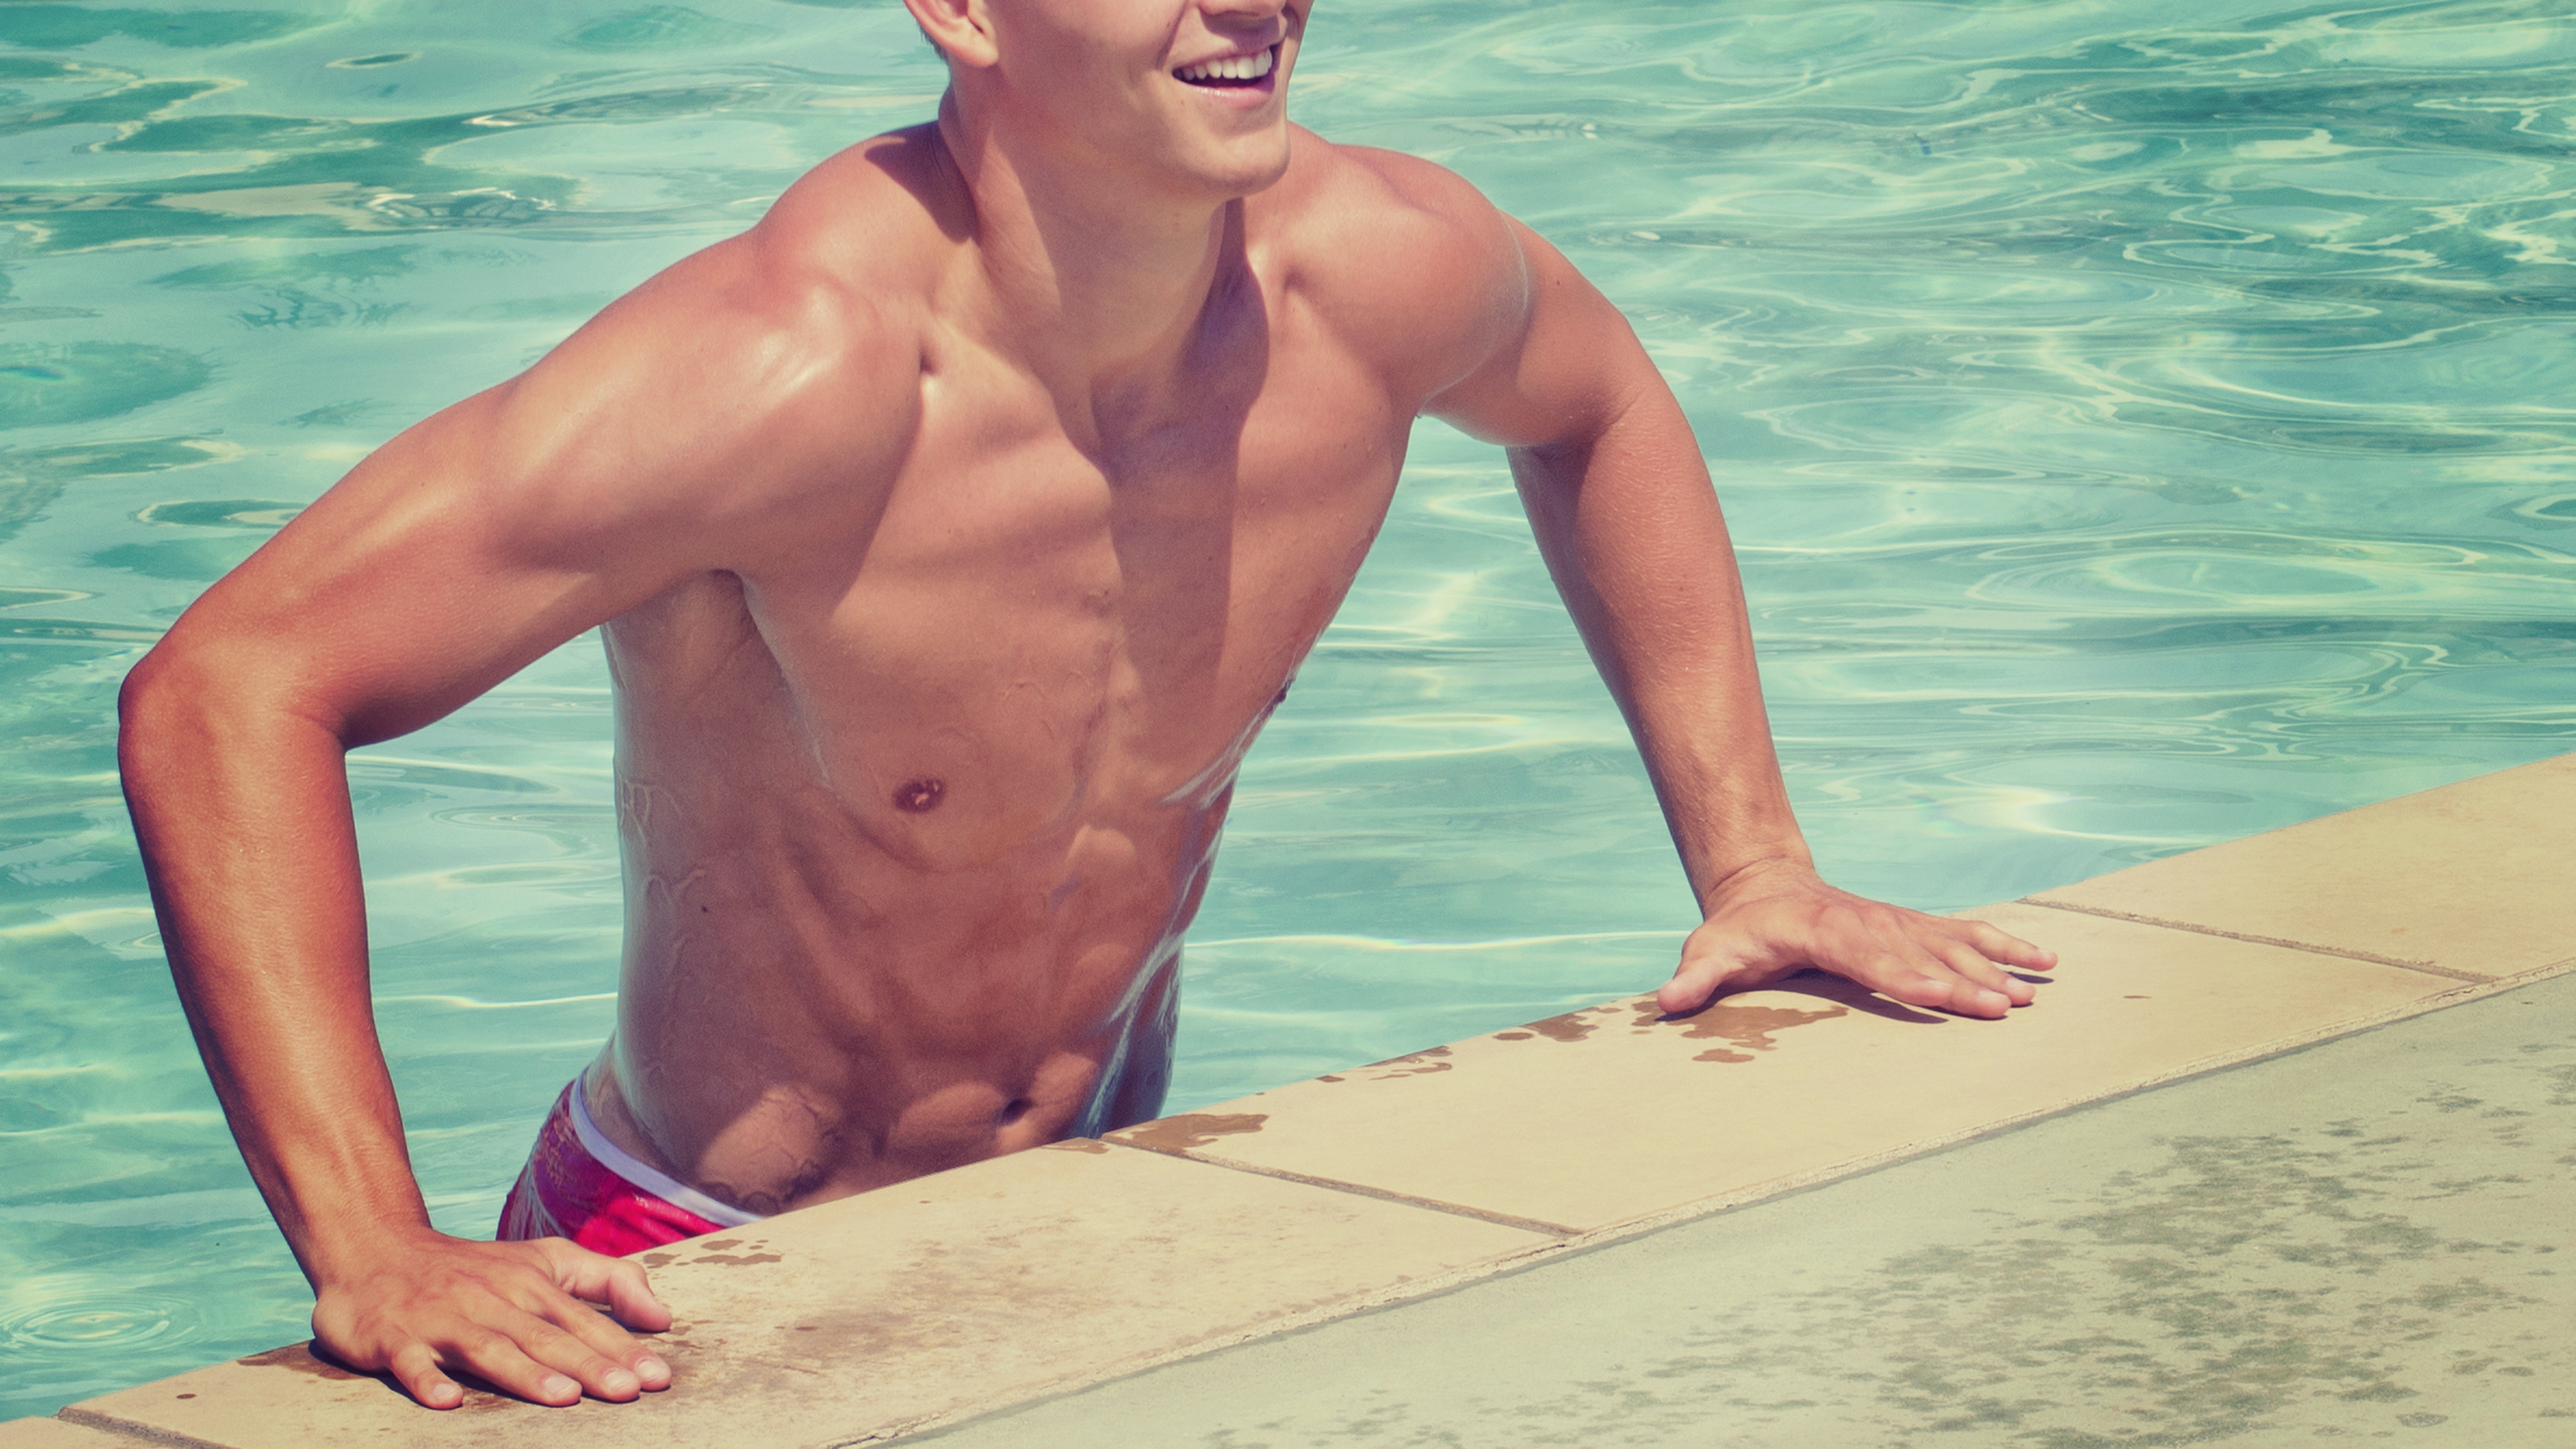
man, water, person, wet, male, pool, leg, model, swimming pool, clothing, leisure, muscle, swimming, muscles, barechestedness, human positions, sun tanning